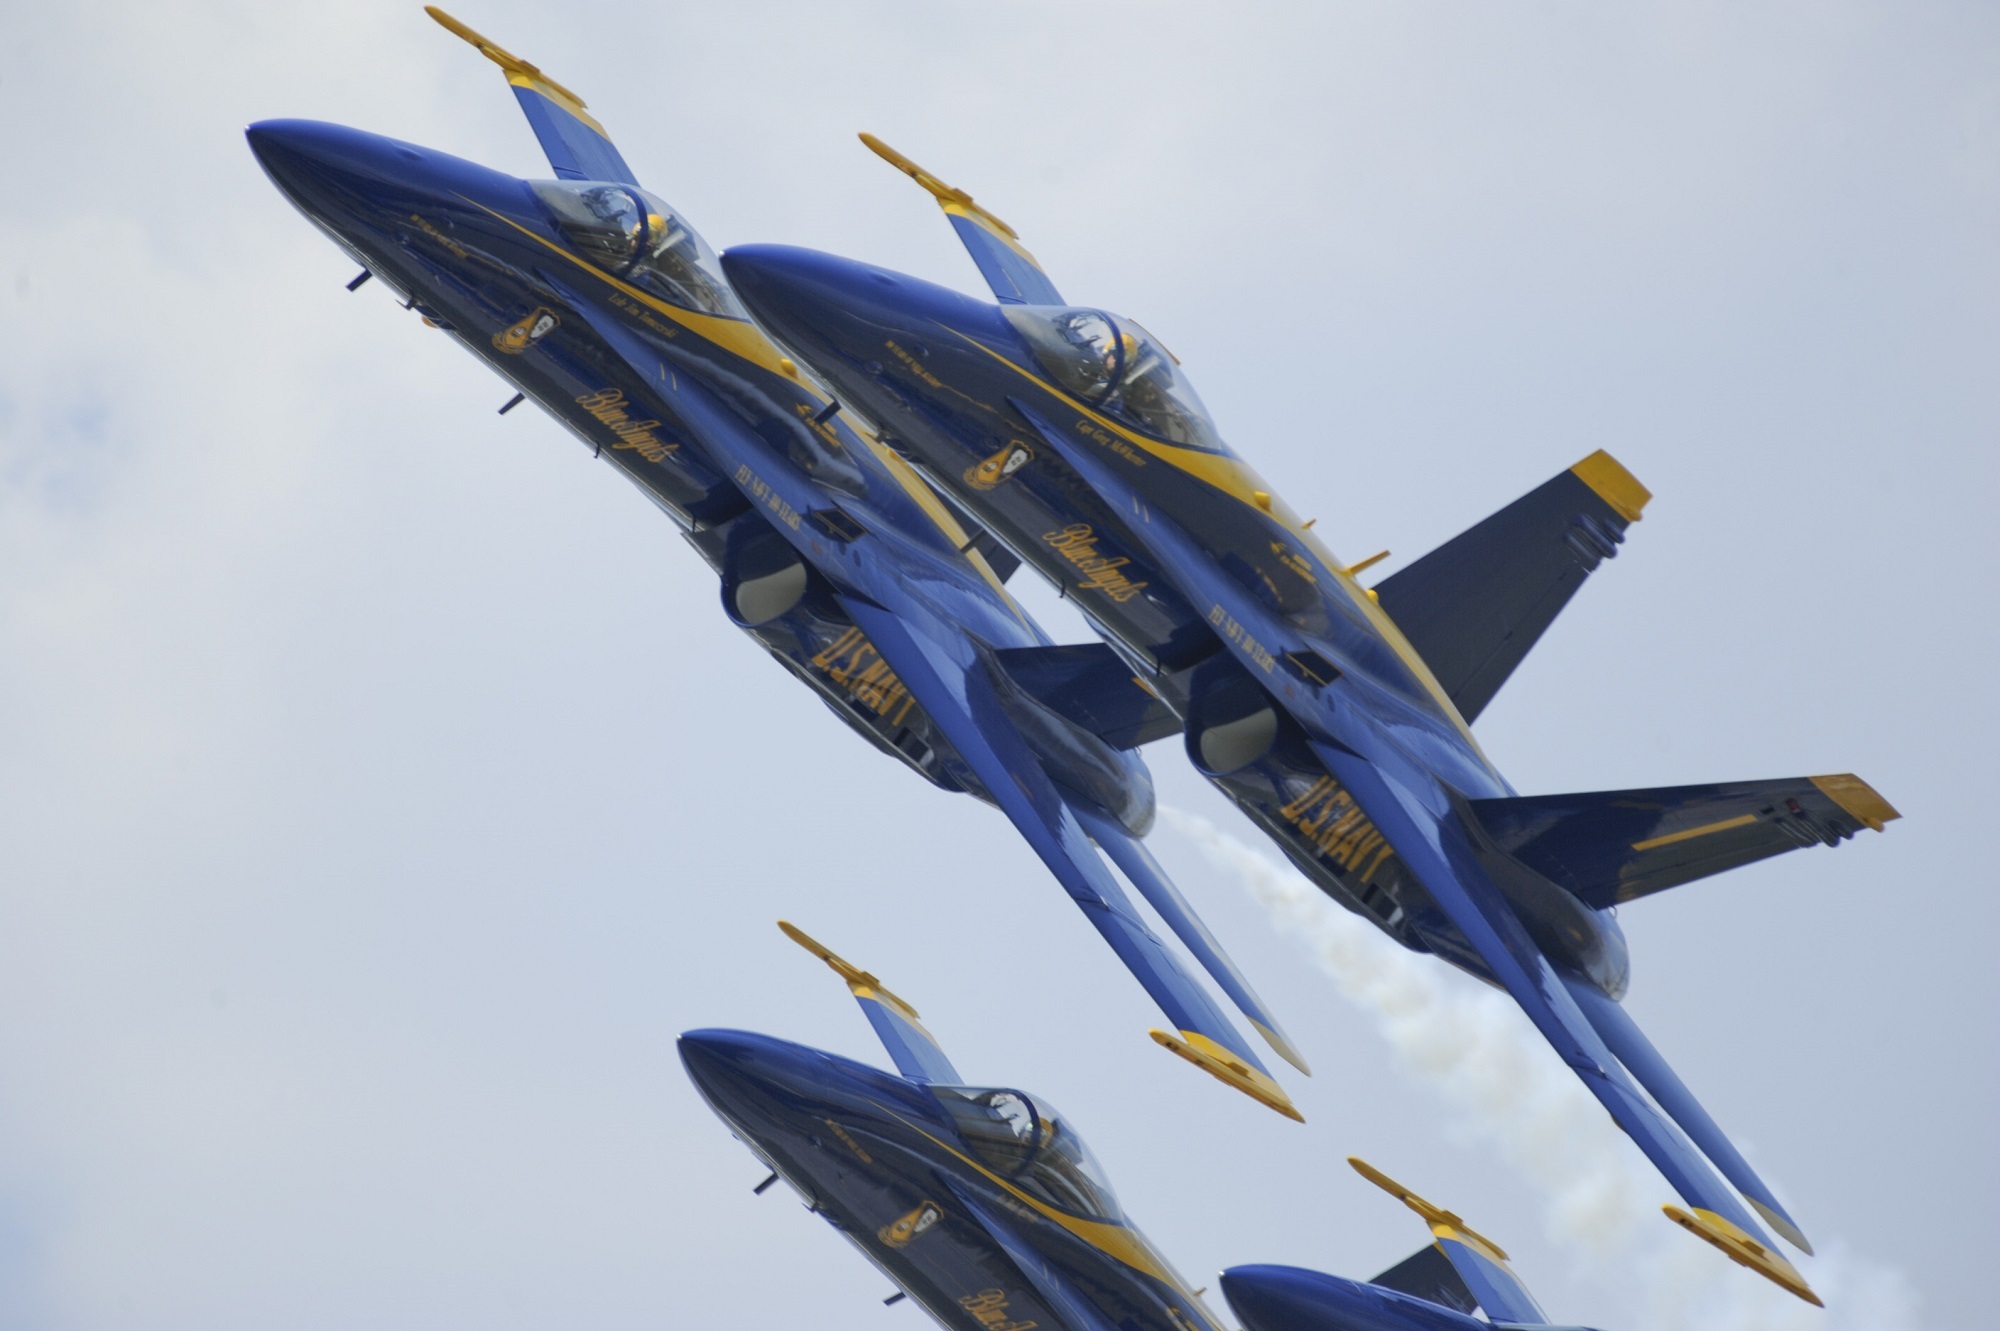
group, smoke, airplane, aircraft, vehicle, aviation, flight, usa, skill, team, airplanes, performance, teamwork, navy, planes, jets, blue angels, air show, air force, jet aircraft, demonstration squadron, aerobatics, team work, fighters, fighter aircraft, military aircraft, atmosphere of earth, sukhoi su 35bm, mcdonnell douglas f 15 eagle, mcdonnell douglas f 4 phantom ii, sukhoi su 27, chengdu j 10